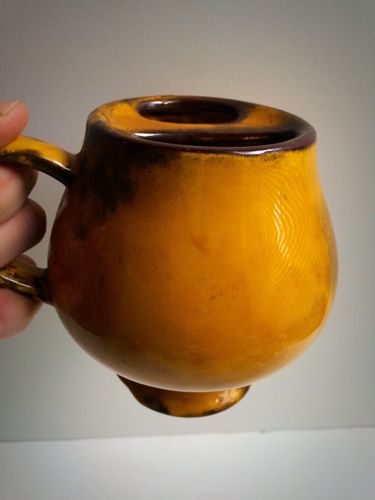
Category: mug